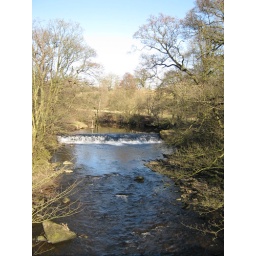
This is the view from the road bridge that runs over the River Wyre looking upto the weir. View Large